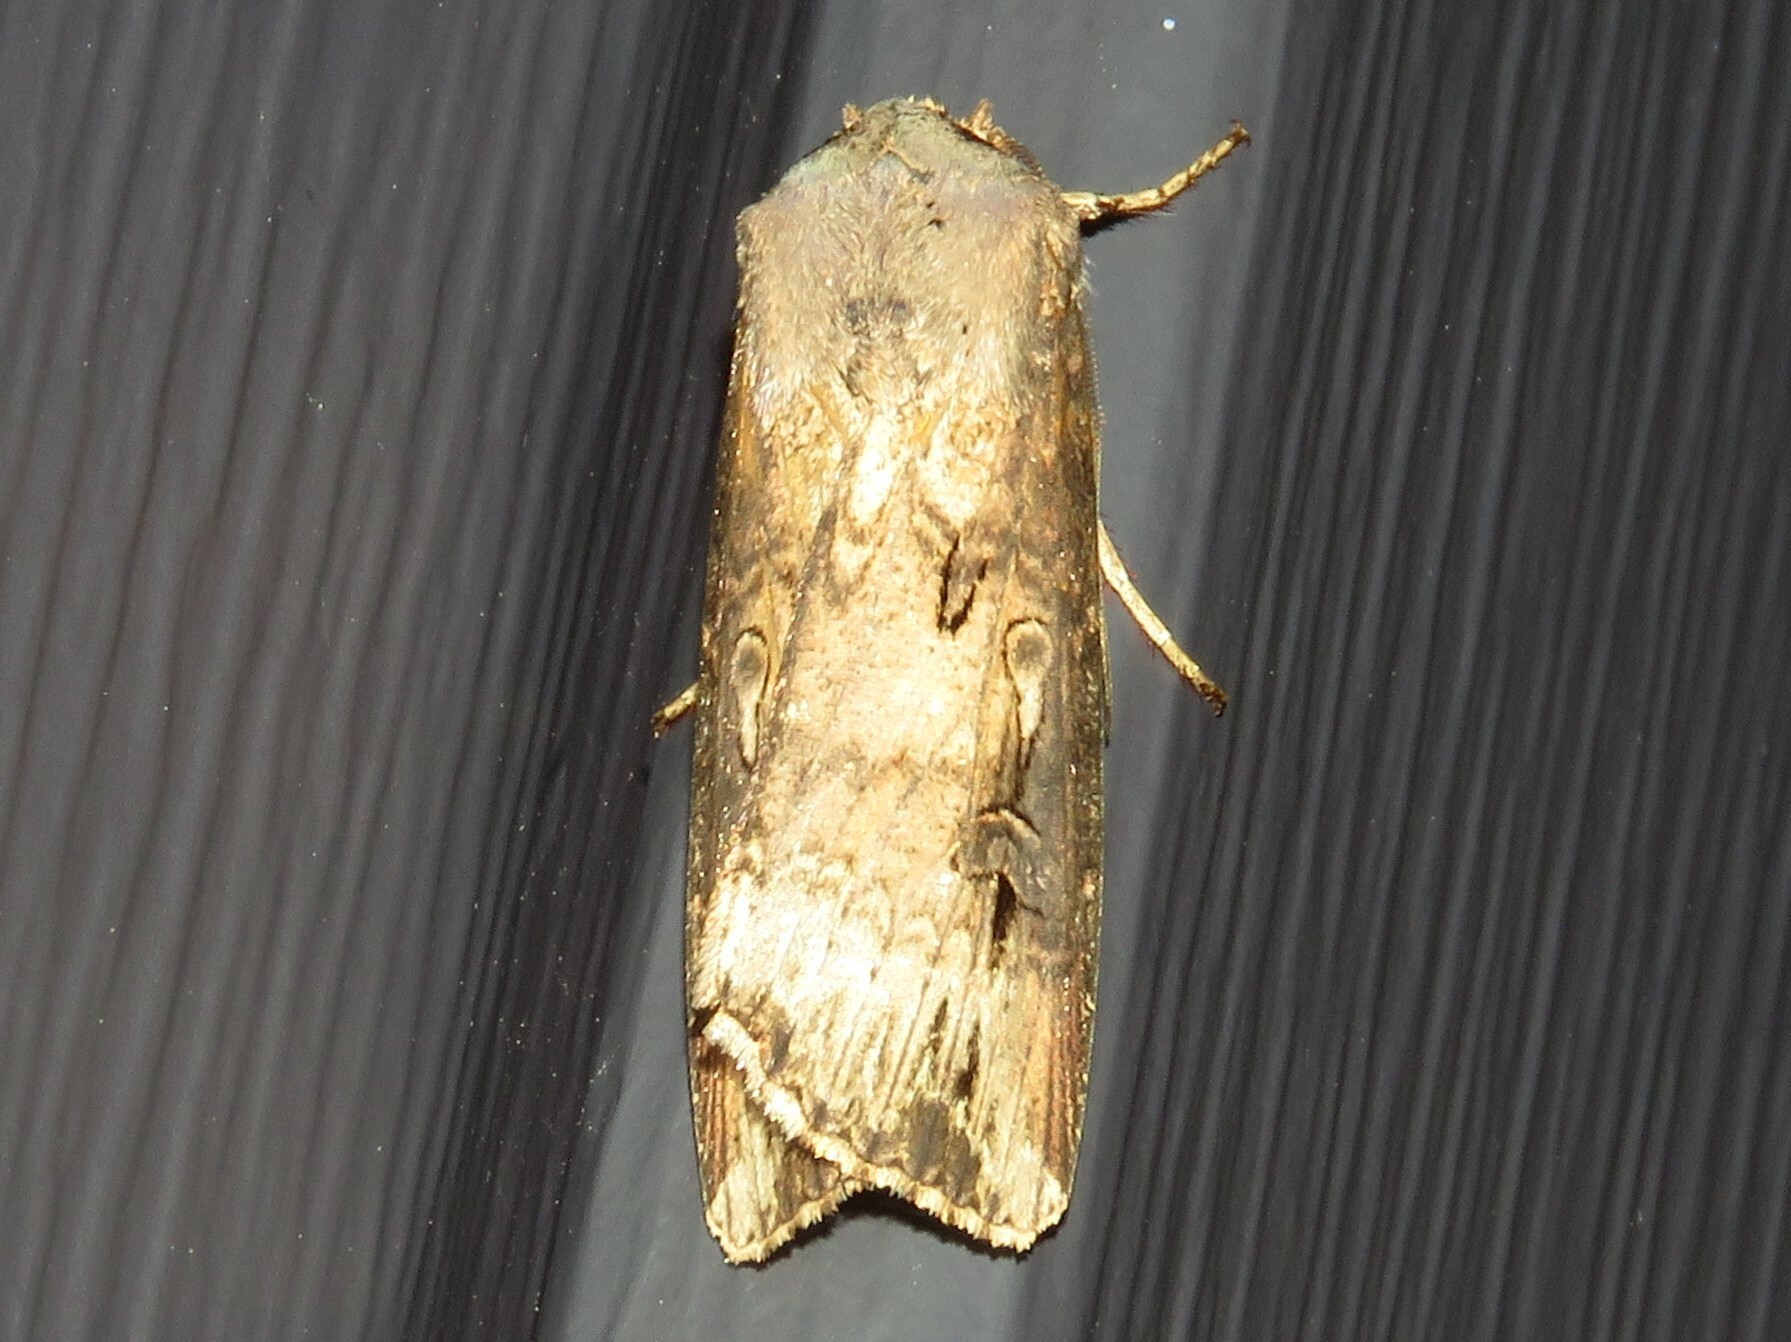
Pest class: cutworms